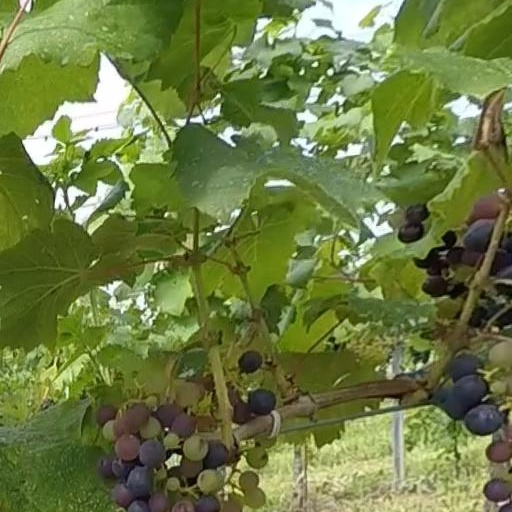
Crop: grape